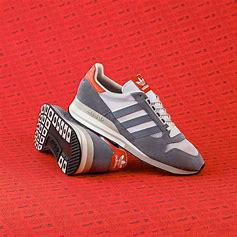
Brand: Adidas
Model: ZX 500